Eugène Marsan

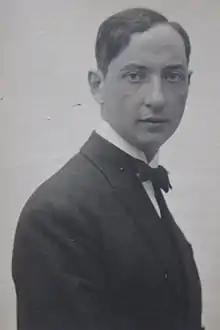

Eugène Marsan (1882–1936) was a French author and literary critic. He won the Prix Vitet from the Académie française in 1936.